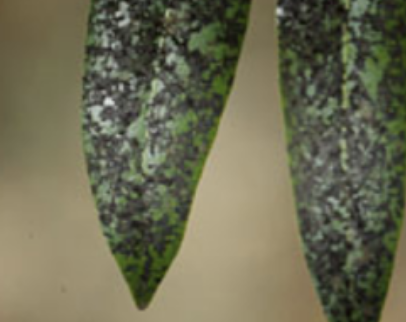
Label: sooty_mold